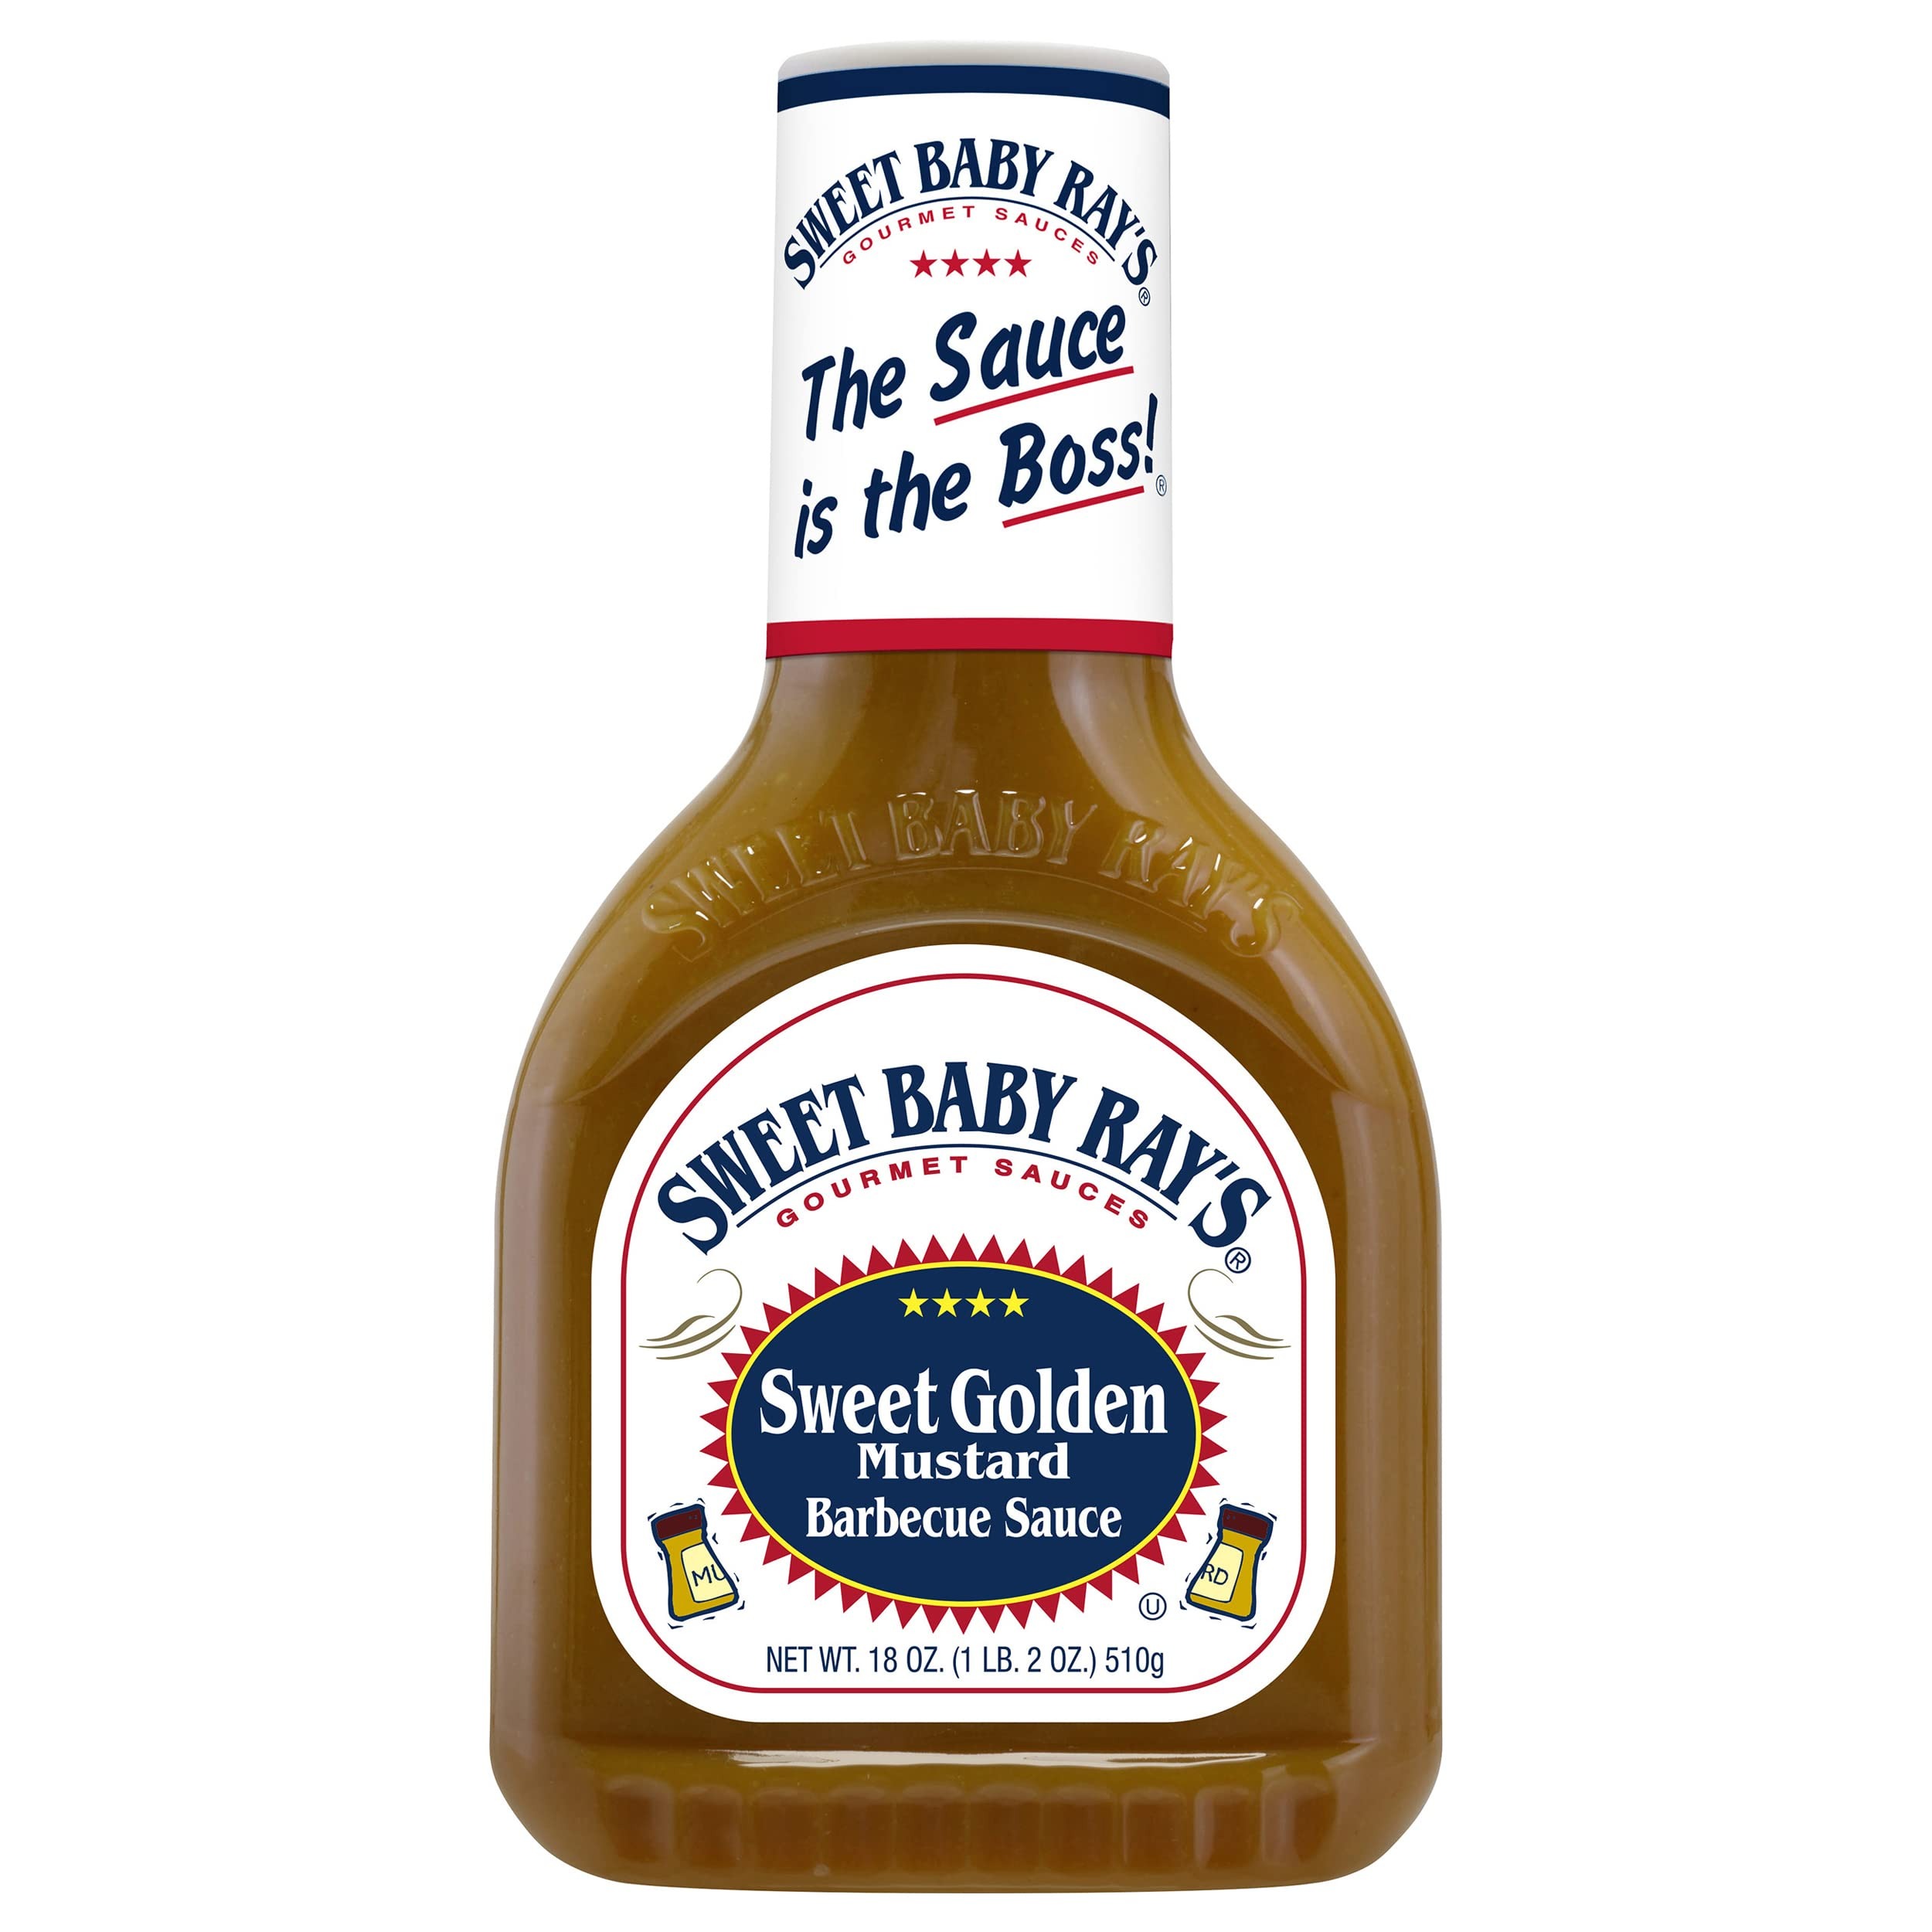
Item Name: Sweet Baby Ray's Sweet Golden Mustard Barbecue Sauce, 18 Fl Oz (Pack of 1)
Bullet Point 1: Gourmet barbecue sauce combined with tangy mustard for a uniquely sweet-and-smoky flavor
Bullet Point 2: Brush on beef, chicken, or pork during the last 15 minutes of barbecuing or broiling
Bullet Point 3: A delicious substitute for ketchup and mustard on burgers and hot dogs
Bullet Point 4: Gluten Free and Certified Kosher
Value: 18.0
Unit: Fl Oz

Price: 3.72